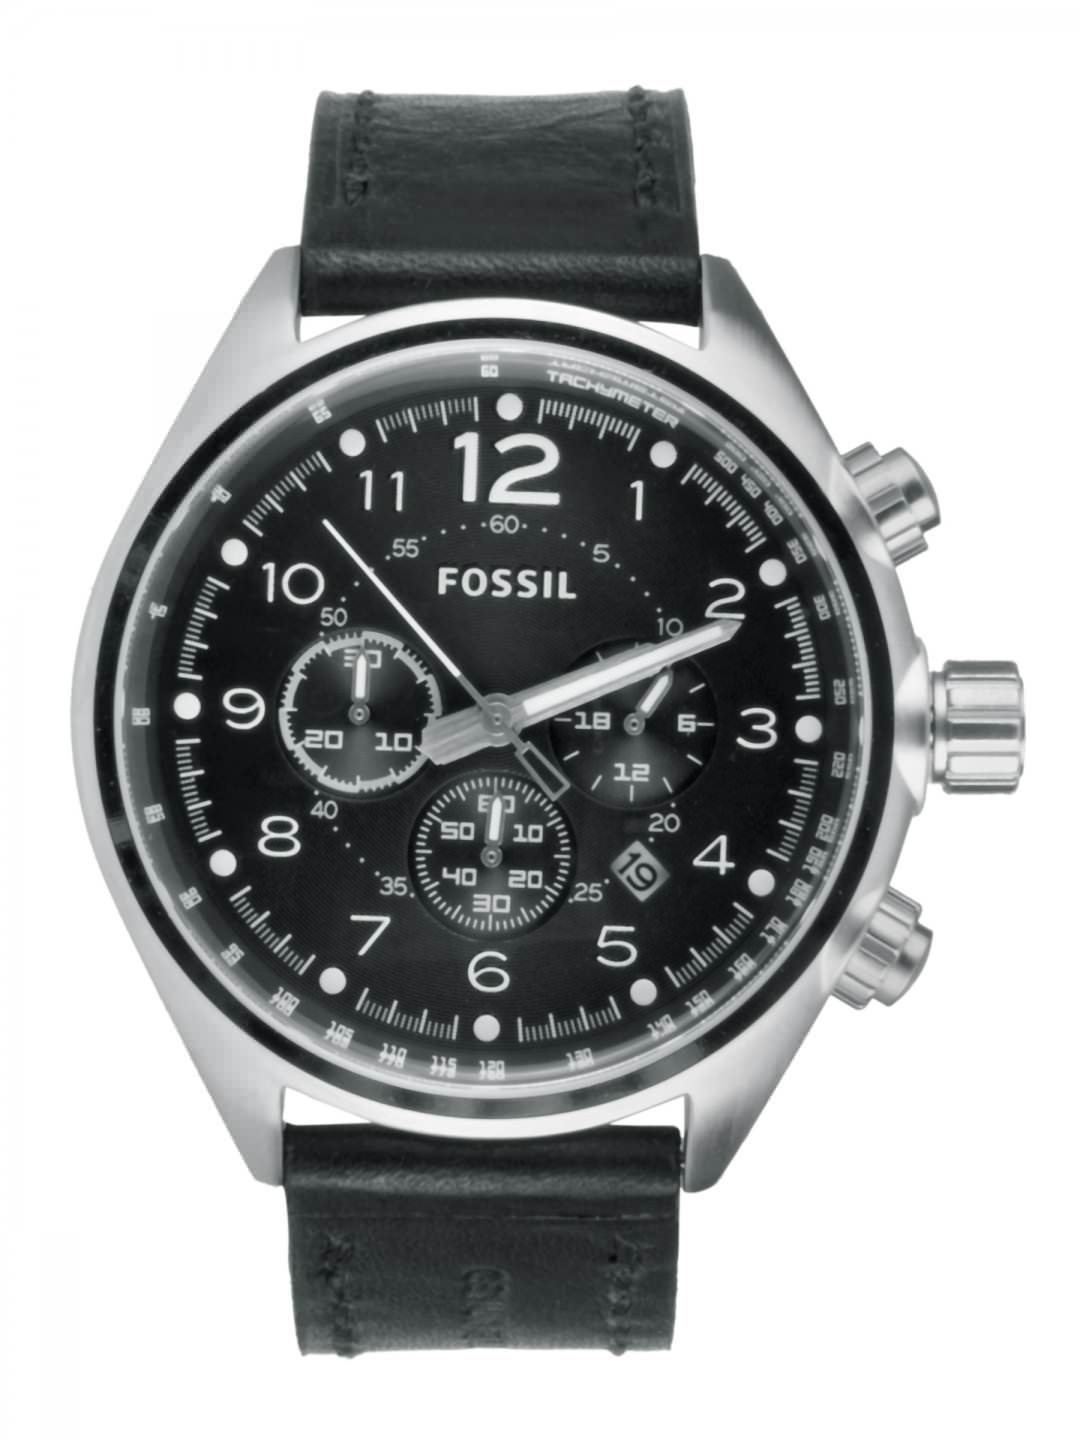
Fossil Men Black Dial Chronograph Watch CH2801
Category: Accessories / Watches / Watches
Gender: Men
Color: Black
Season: Winter 2016
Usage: Casual